Carl Silfverstrand

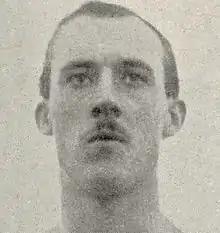
Silfverstrand

Carl Johan Silfverstrand (9 October 1885 – 2 January 1975) was a Swedish gymnast and track and field athlete who competed in the 1908 and 1912 Summer Olympics. In 1908, he finished tenth in the pole vault and twentieth long jump. In 1912, he was part of the Swedish gymnastics team that won the gold medal in the Swedish system event.